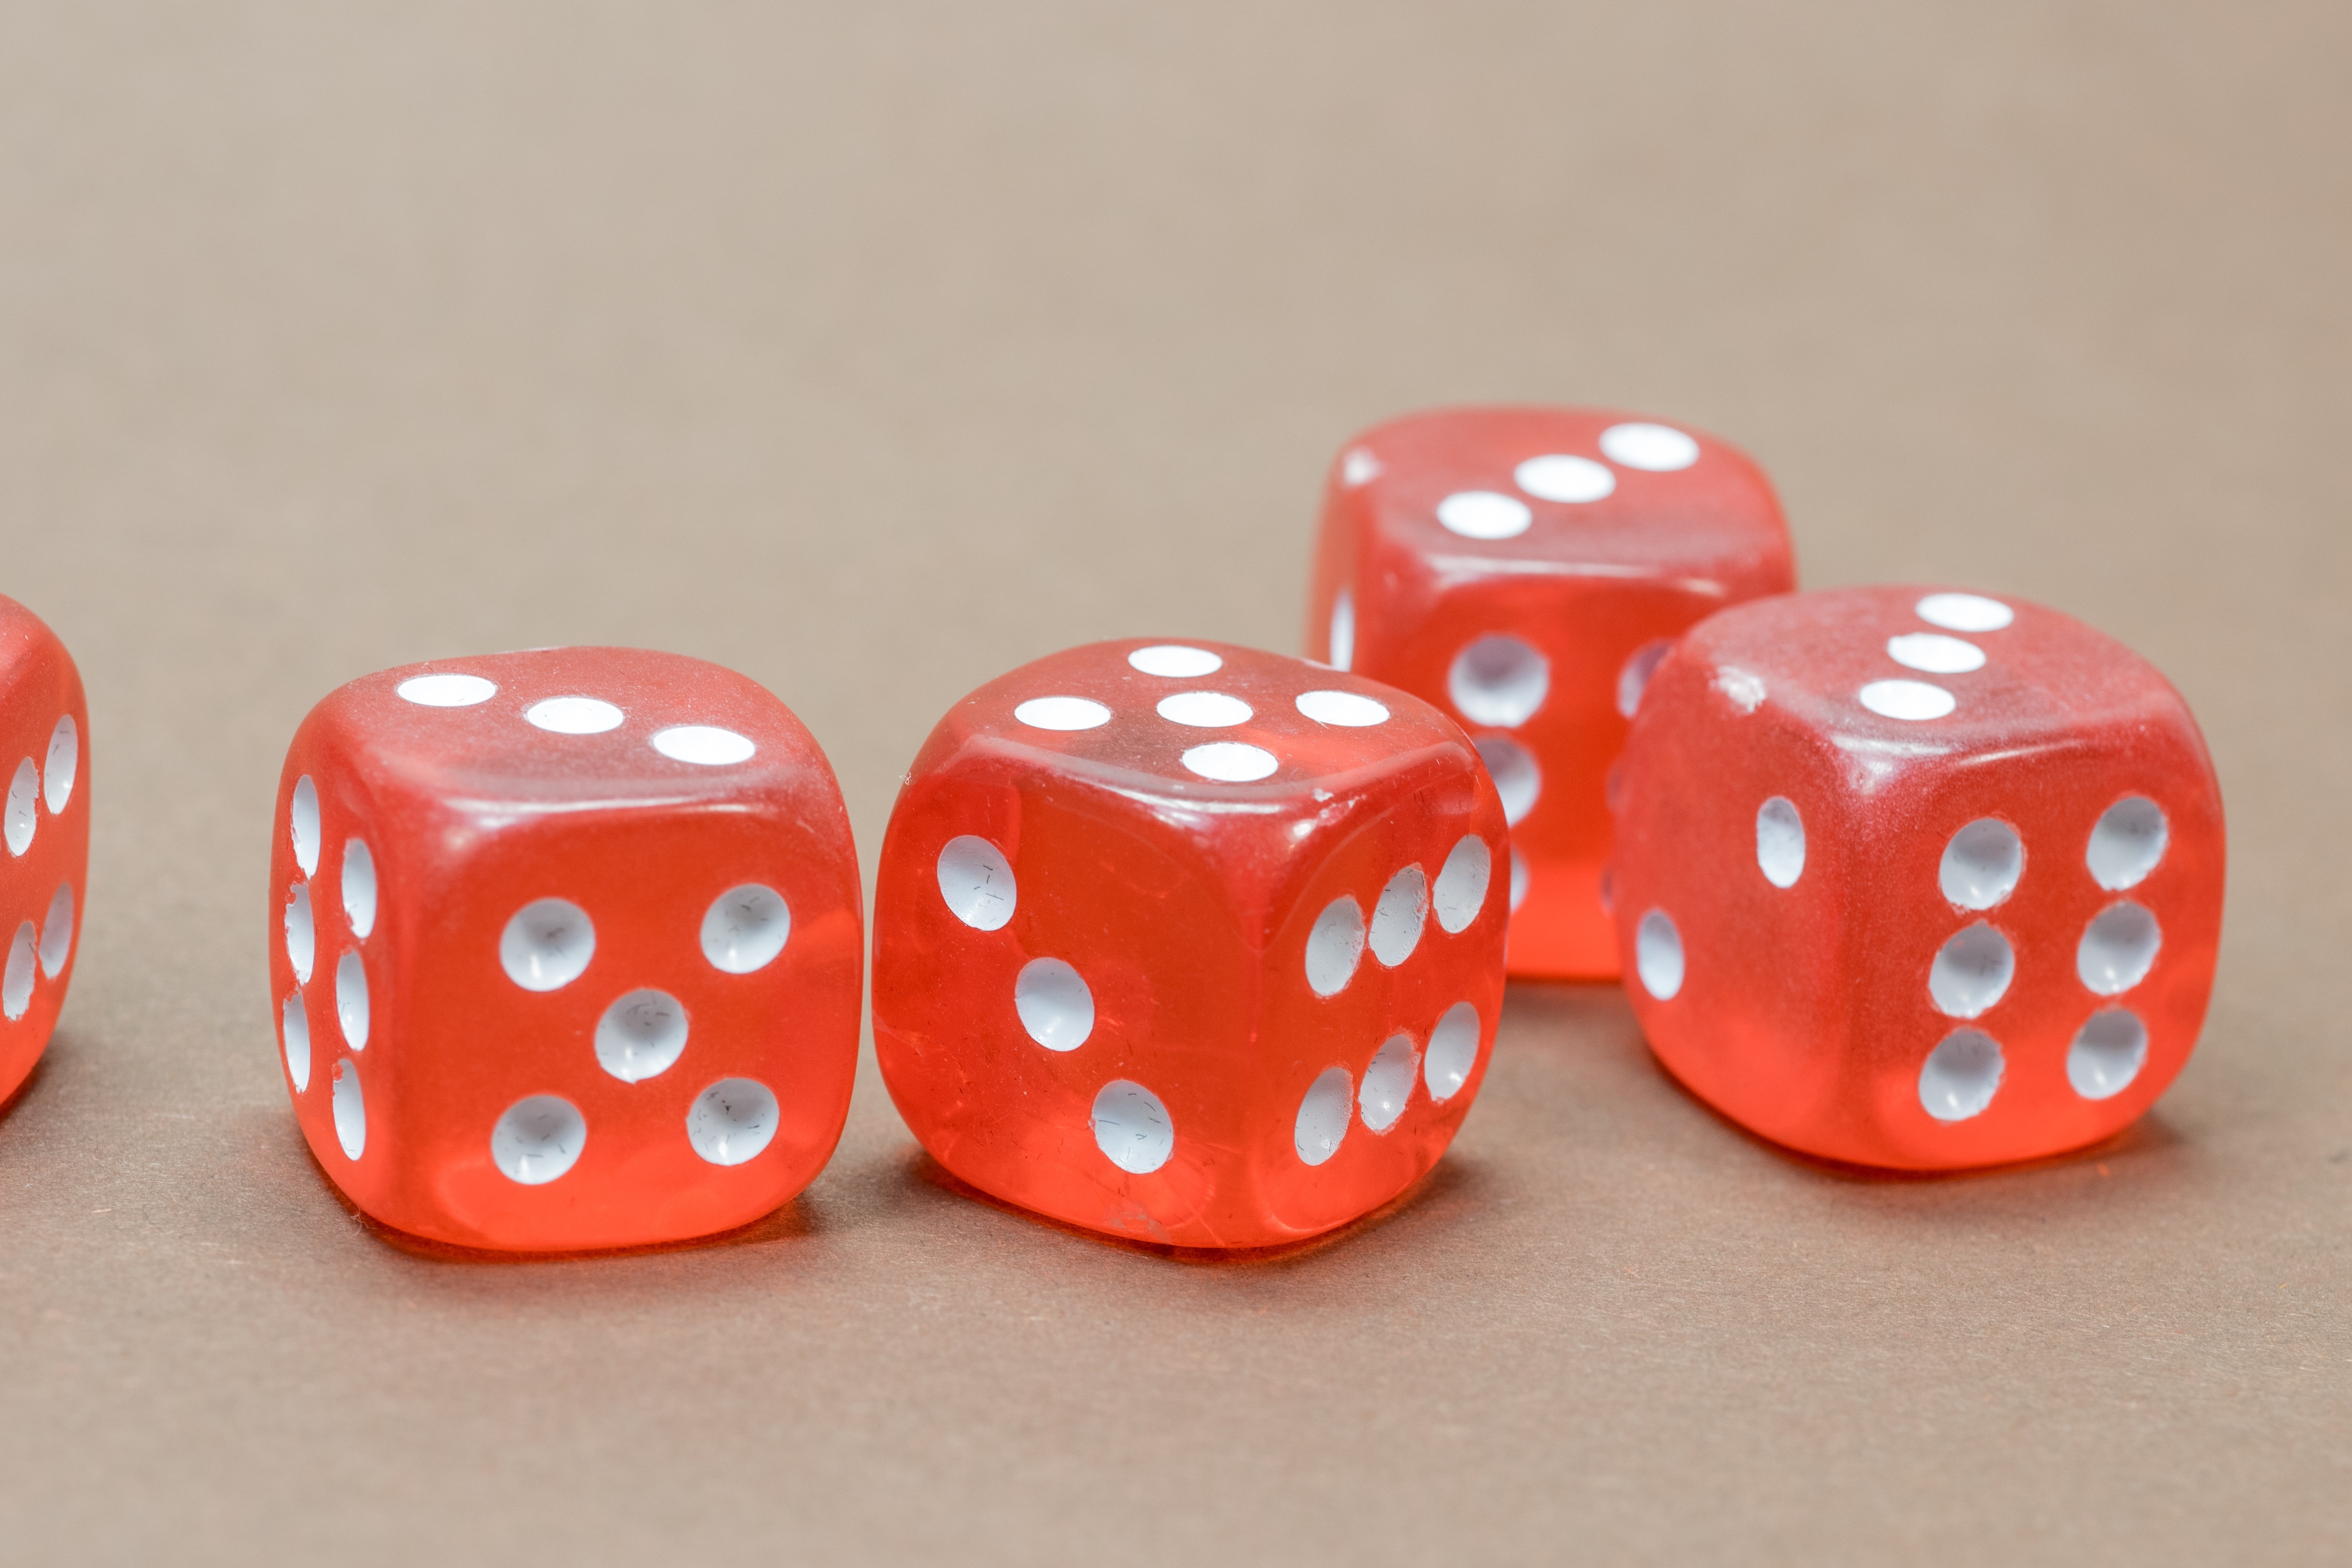
game, recreation, board game, sports, casino, gambling, games, dice, cubes, chance, dice game, indoor games and sports, tabletop game